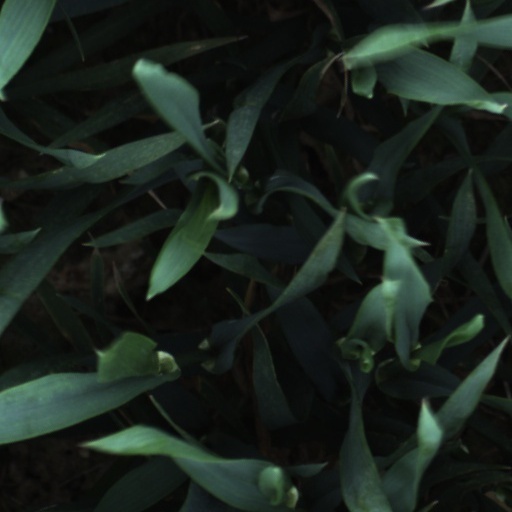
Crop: wheat